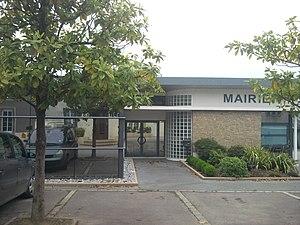
Siège de la Mairie de Lothey, Finistère (France)
Lothey [lɔtɛj] est une commune du département du Finistère, dans la région Bretagne, en France.